Segnosaurus

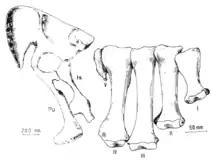
Reconstructed holotype pelvis in left side view and in top view

The pelvis of "Segnosaurus" was robust and had sharply sideways-directed lobes at the front. The pelvis was shortened at the front, a feature found among bird-like theropods but uncommon among theropods as a whole. The pubic bone was directed backwards and down in parallel with the ischium; this backwards orientation of the pubic bone is known as the condition. This feature is only known from birds and their closest coelurosaurian relatives while other theropod dinosaurs had forwards-directed pubic bones. The pubic bone was elongated, flattened sideways, and had an ellipsoid projection or "boot" at the front of its lower end. The pelvis was distinct from those of other therizinosaurs in that the upper margin of the ilium had a pronounced overhang on the lower side and that the hindwards projecting process of the ischium was extensive, almost 50 percent of the front-to-back length of the . Some features of the pelvis were similar to that of "Nothronychus", particularly the ischia, but it is uncertain whether these similarities were due to them having a common ancestor to the exclusion of other derived therizinosaurids, or because they retained basal features since lost in other relatives. The ischium of "Segnosaurus" was distinct from that of "Nothronychus" in that it had an almost-rectangular obturator process and an almost-circular obturator foramen. The pelvis was distinct from that of "Enigmosaurus" by its deep obturator process not fusing with its counterpart at the middle, by its unfused pubic boot, and because the lower part of the pubic shaft was wide from front to back. "Segnosaurus" was distinct from both "Nothronychus" and "Enigmosaurus" in having a deep (a groove where the caudofemoralis brevis muscle of the tail originated) and because its pubic boot lacked a well developed hindwards projection.